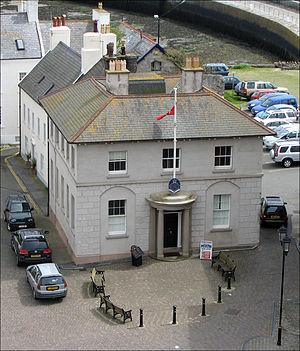
La House of Keys est la chambre basse du Tynwald, le Parlement de l’île de Man, dont les membres sont directement élus. L’autre chambre est le Conseil législatif.
Castletown est une ville située dans le sud de l'île de Man, dans l'ancienne paroisse de Malew. Selon le recensement de 2006, la population de Castletown est de 3 109 habitants. Elle a été pendant des siècles la capitale de l'île de Man, avant que celle-ci soit transférée à Douglas. Elle est constituée de ruelles étroites et de cabanes de pêche typiques de l'île. Le monument le plus impressionnant de la ville est Château-Rushen qui se dresse à l'embouchure de la Silverburn.
Illiam Dhone, surnom de William Christian, était un homme politique mannois, troisième fils d'Ewan Christian, deemster de l'île de Man. Il occupa des fonctions importantes, comme celle de membre de la House of Keys, puis surtout de gouverneur de l'île de Man. Il se rebella contre la famille des Derby, seigneurs de l'île, fut jugé sommairement puis exécuté dans la précipitation. Son fils, George Christian, se battit pour obtenir une réhabilitation, ce qui intervint sur ordre du Conseil privé du roi d'Angleterre. Illiam Dhone est aujourd'hui très populaire sur l'île de Man et considéré comme un résistant à l'oppression anglaise. Sa mort est commémorée tous les 2 janvier à Castletown.